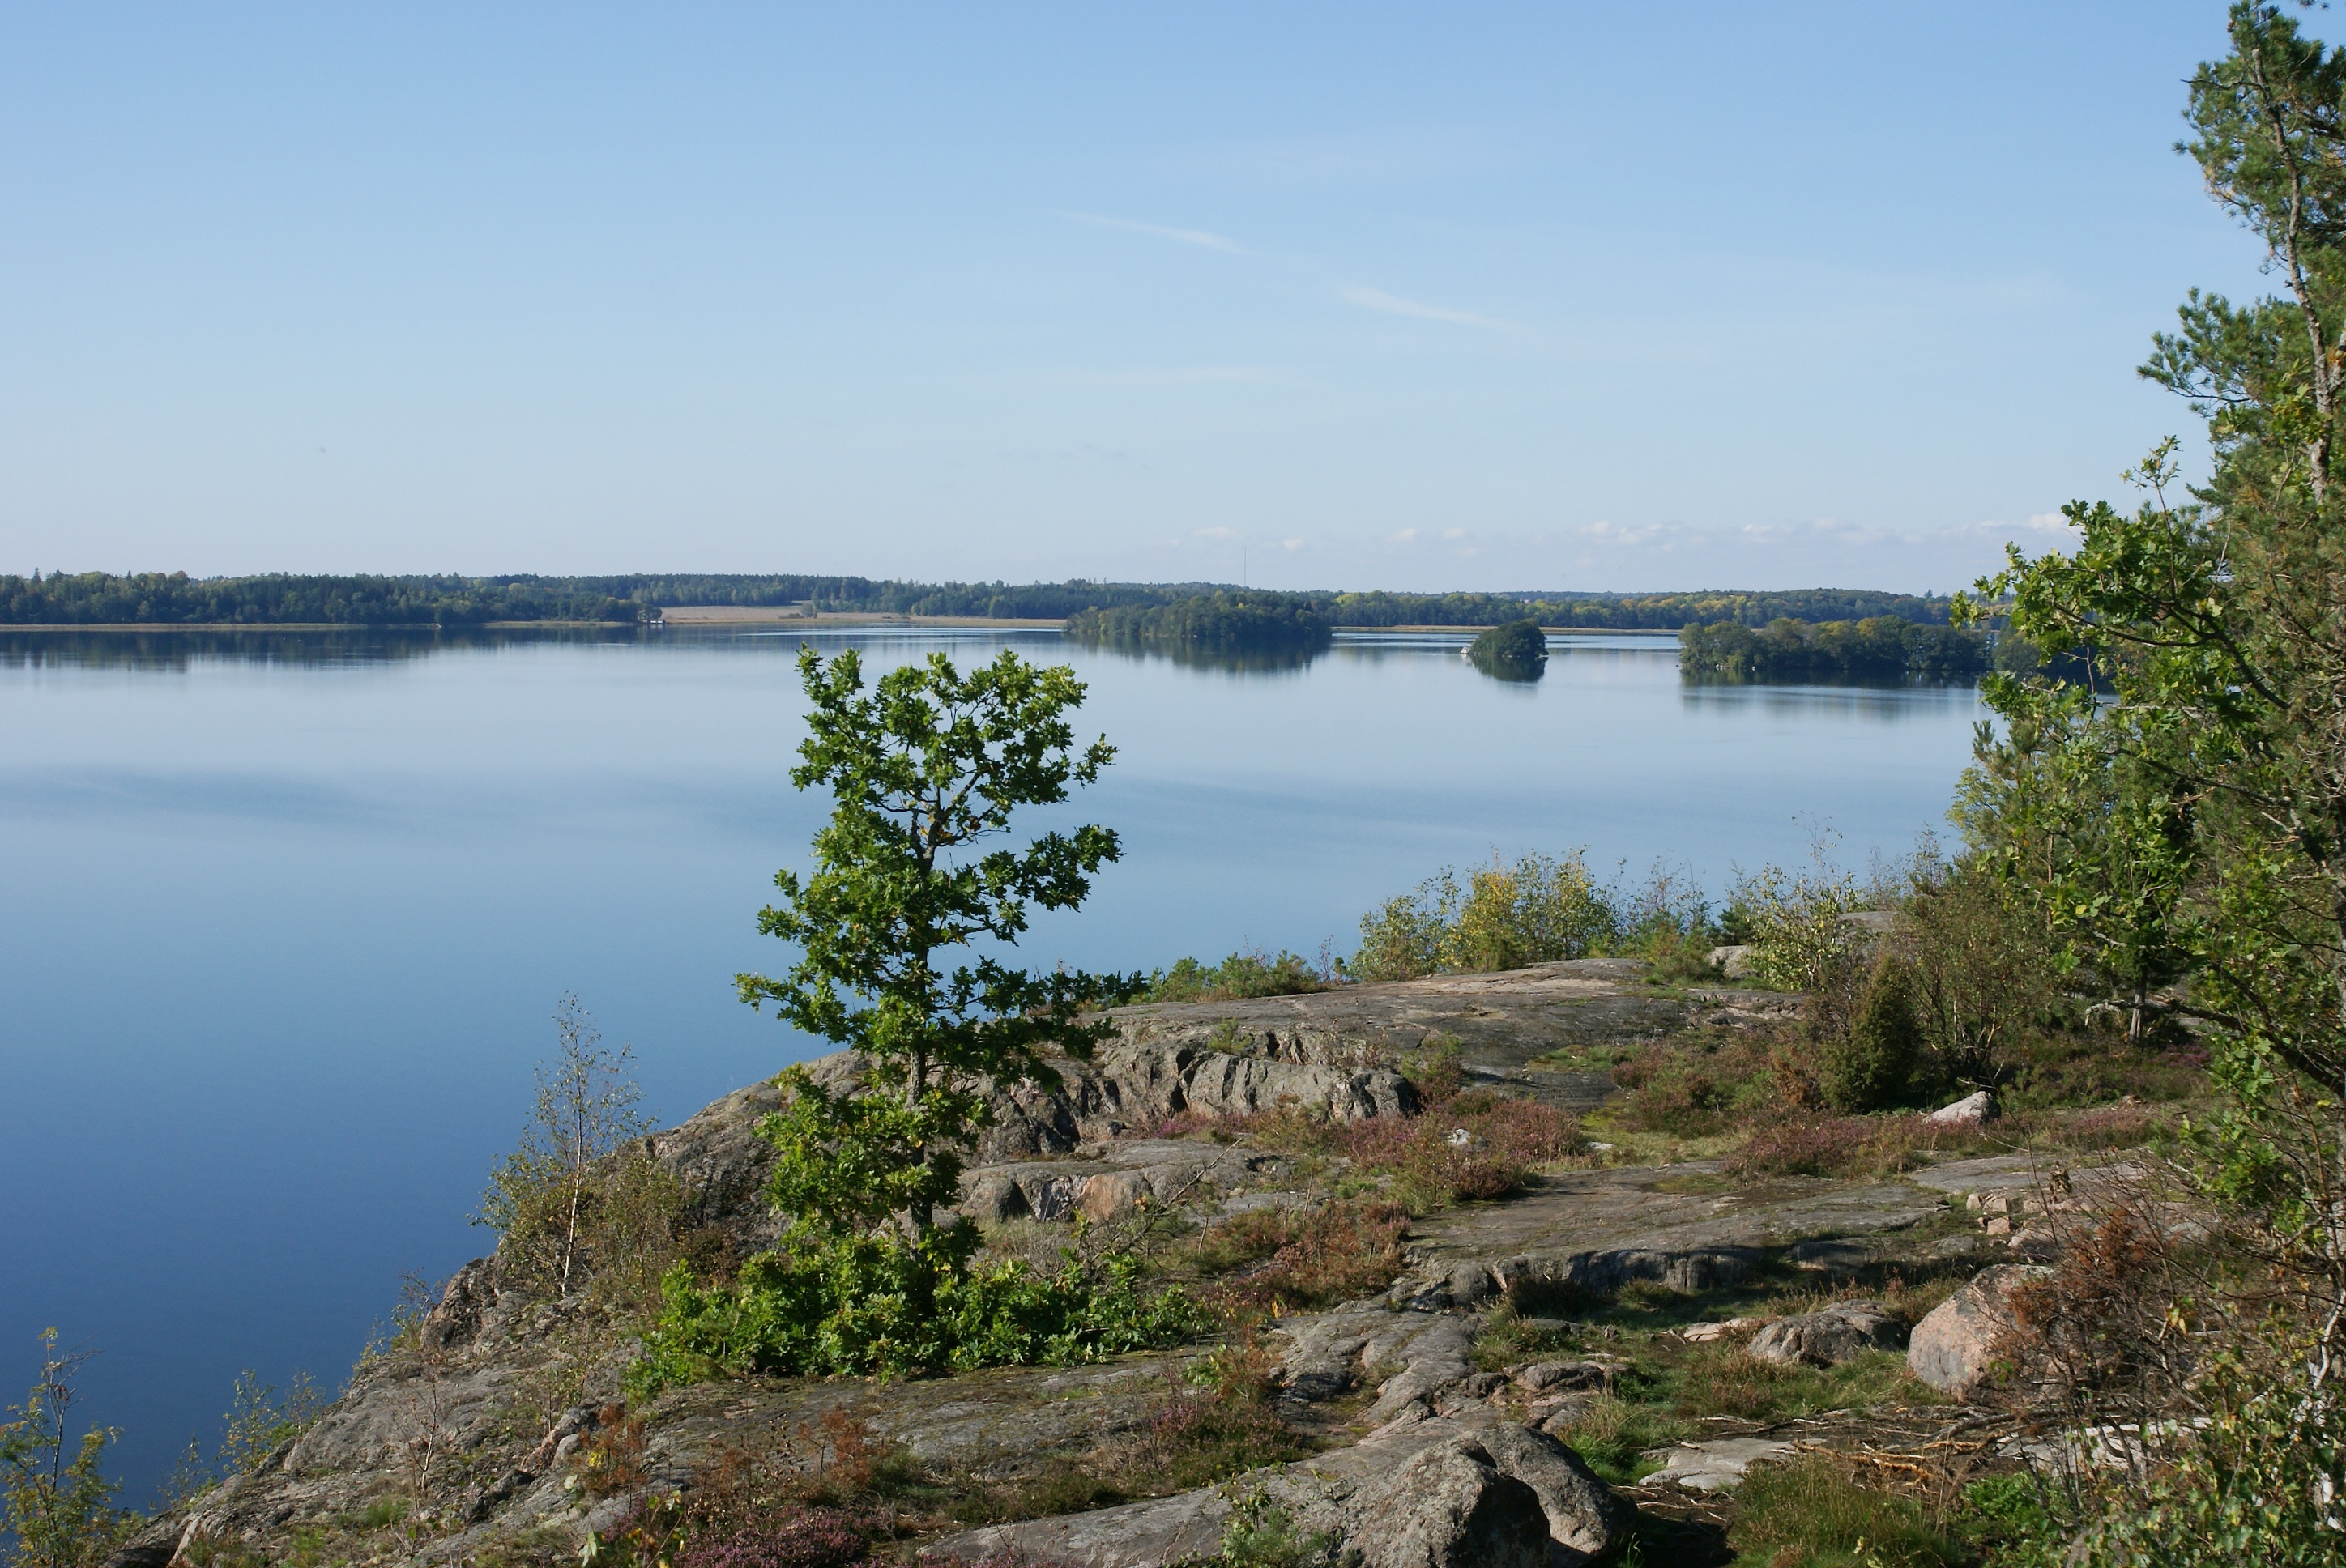
sea, coast, water, nature, mountain, shore, lake, bay, reservoir, body of water, height, sweden, wetland, archipelago, views, loch, sky blue, lake m laren, kalmarn slandet